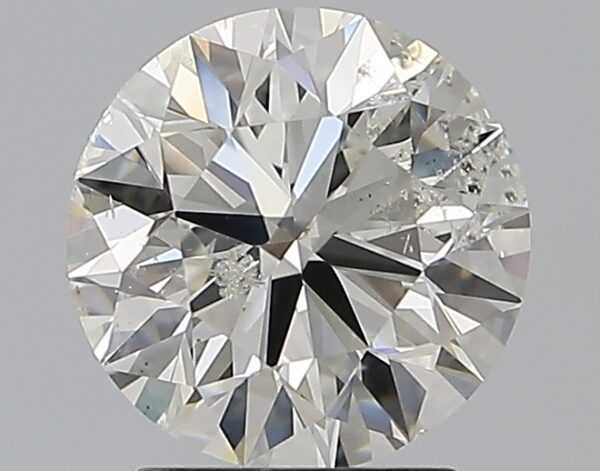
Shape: round
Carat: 2.01
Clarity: SI2
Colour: H
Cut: EX
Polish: EX
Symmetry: EX
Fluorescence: N
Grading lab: IGI
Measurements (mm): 8.02 x 7.98 x 5.03